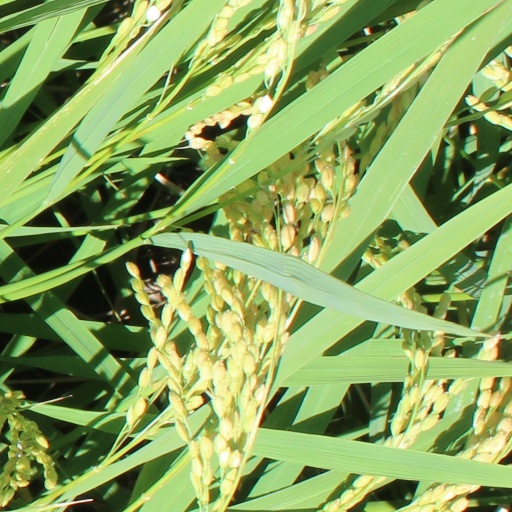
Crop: rice